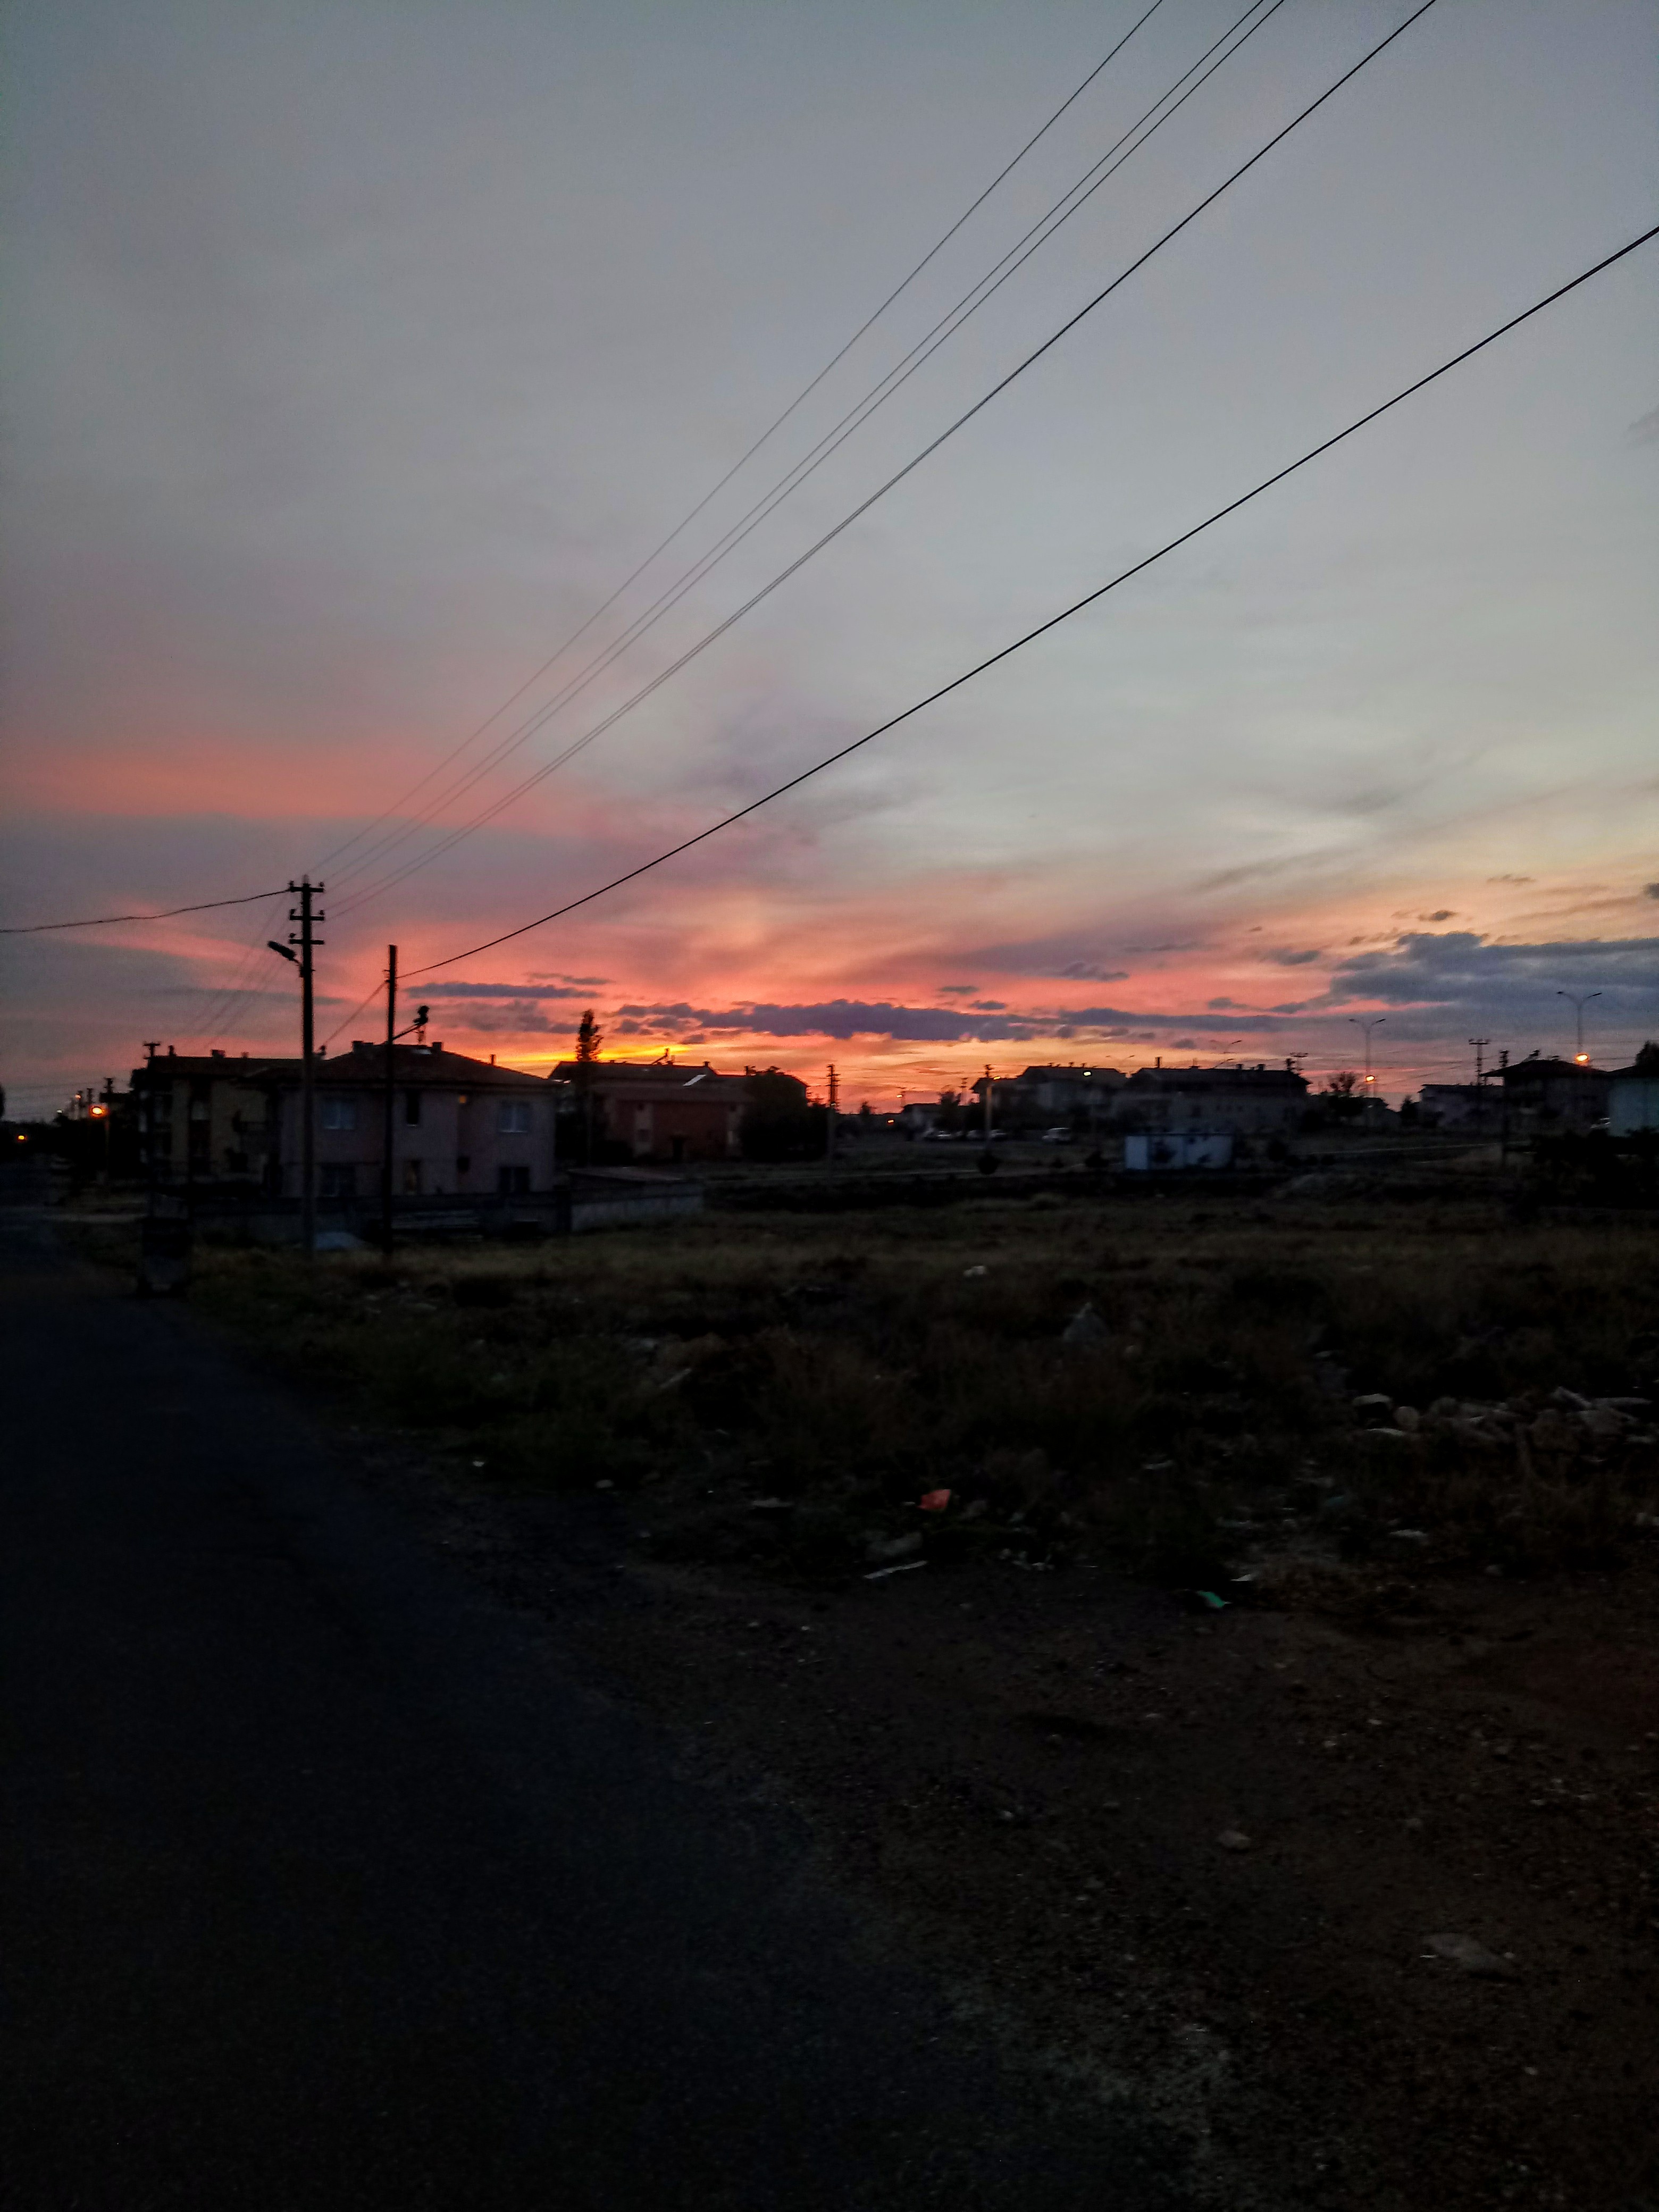
sunset, autumn, sky, cloud, afterglow, dawn, dusk, horizon, evening, sunrise, morning, road, atmosphere, meteorological phenomenon, overhead power line, electricity, tree, night, red sky at morning, landscape